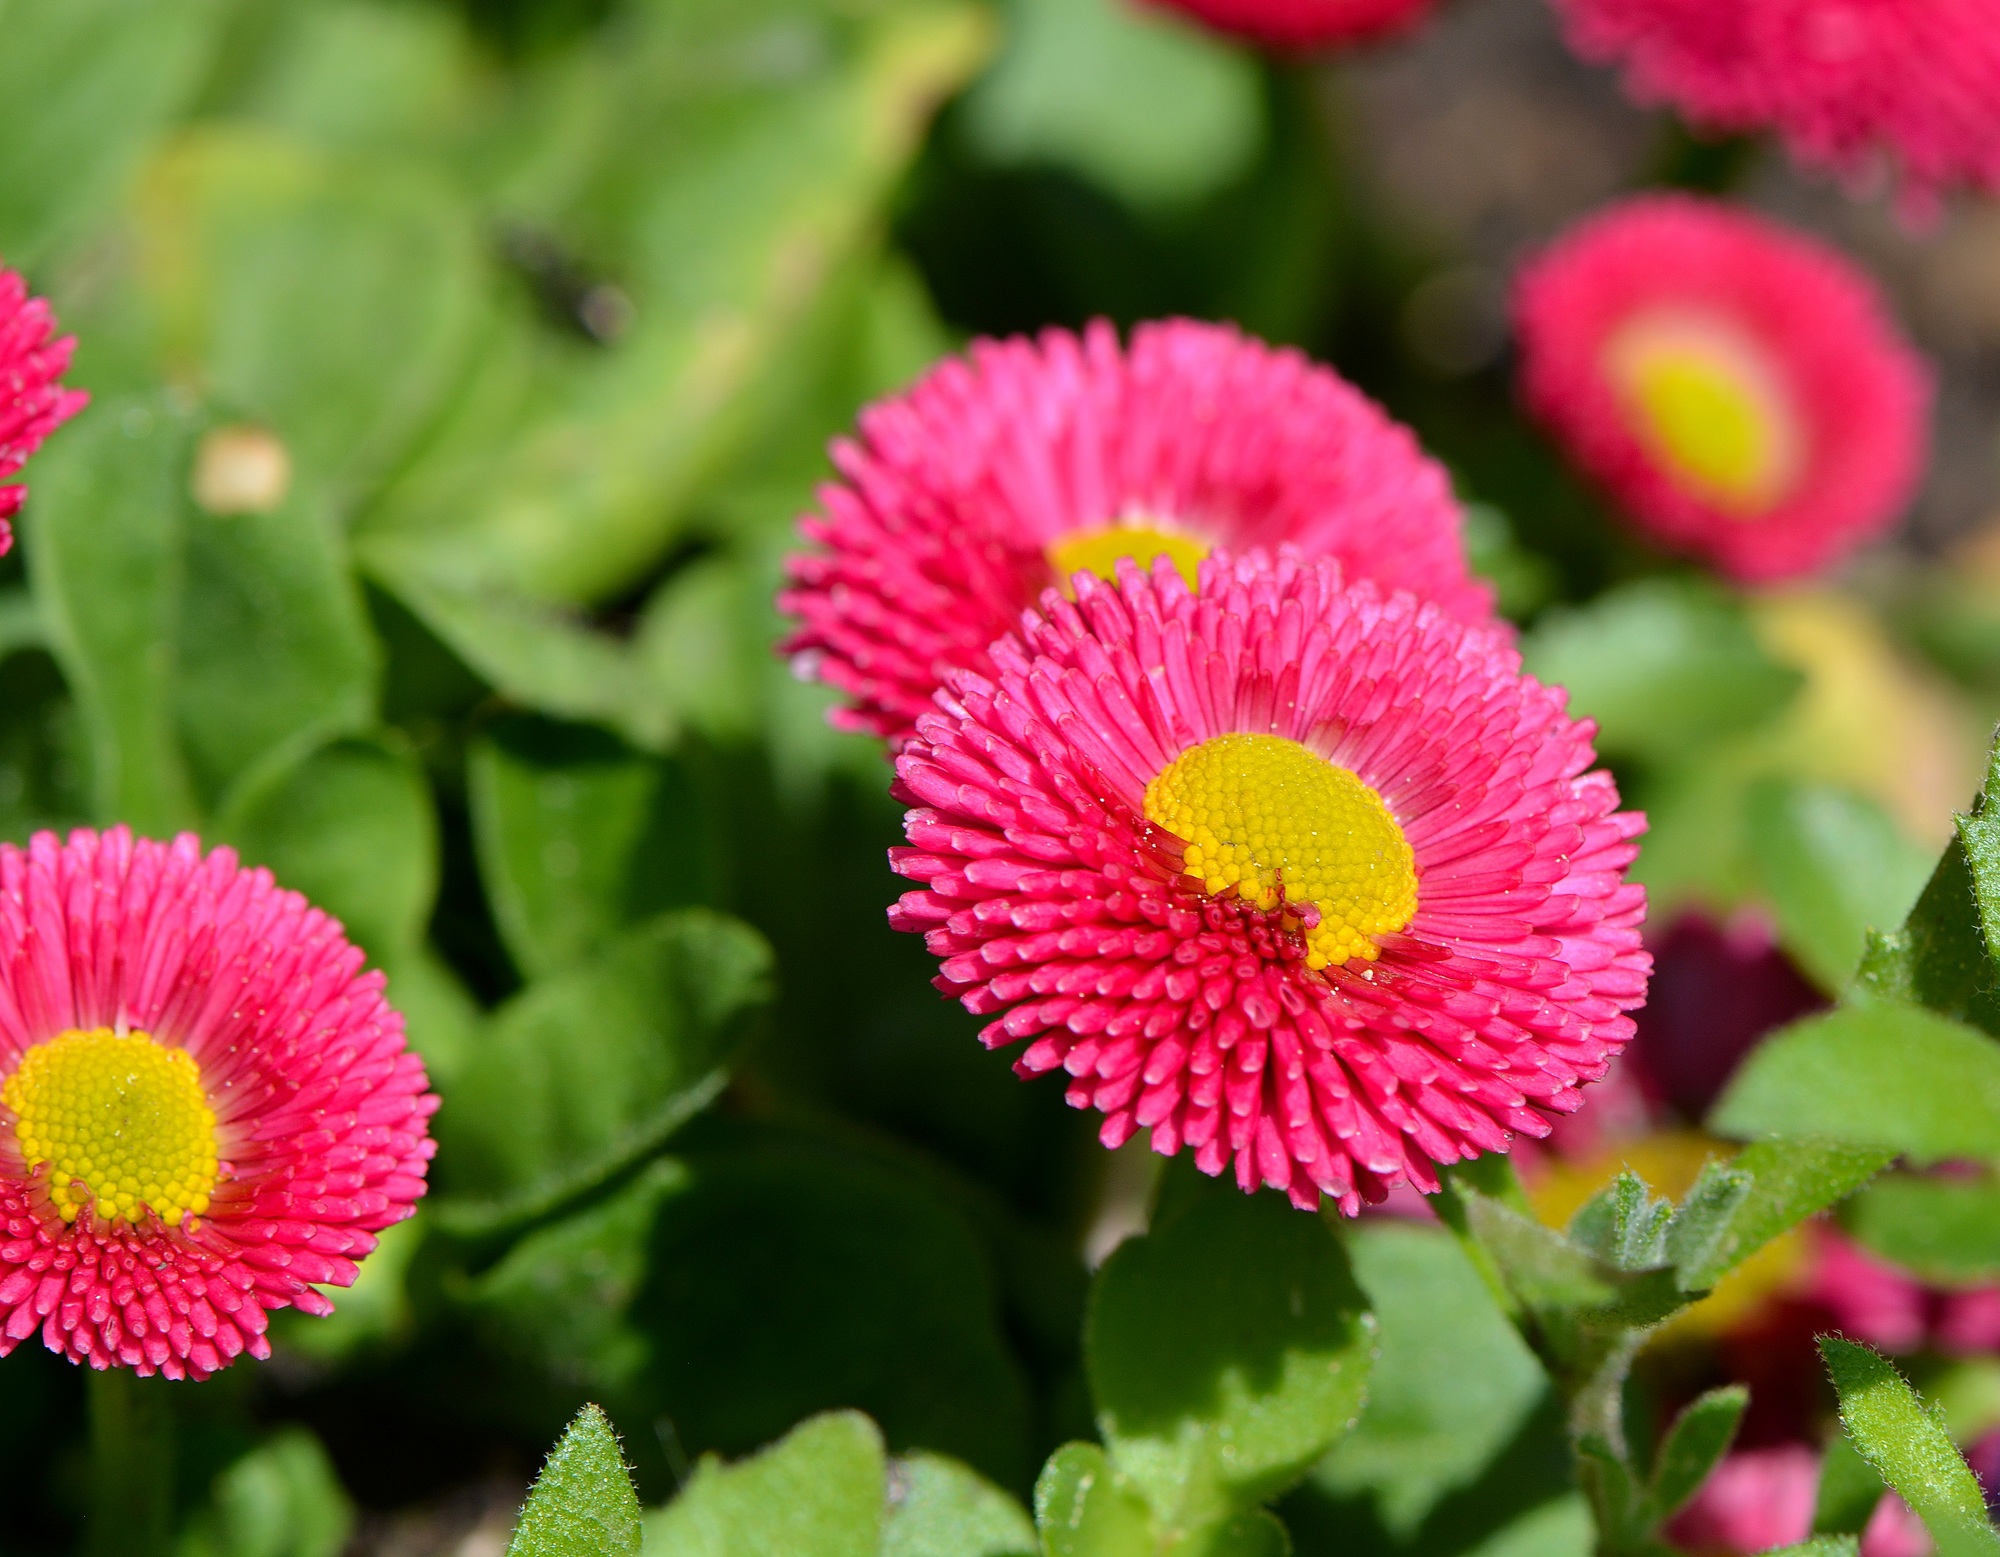
nature, blossom, plant, flower, petal, bloom, daisy, spring, botany, garden, close, flora, wildflower, spring flower, macro photography, flowering plant, daisy family, tausendsch n, annual plant, land plant